Mass suicide in Demmin

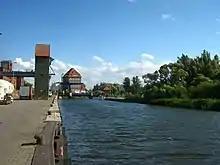
The Peene river in Demmin in 2007

These events, along with the fear of atrocities stirred up by the Nazi propaganda before, caused a mass panic among the population. Many local and refugee families killed themselves together. The suicides were either performed with guns, razor blades, poison, or hanging, while others drowned themselves in the Peene and Tollense rivers. Several mothers killed their children before killing themselves, or walked into one of the rivers with a rock in a backpack and their babies in their arms. Some families died by walking into the rivers, tied together. A local forester shot three young children, then their mothers, then his wife, and then himself, surviving but losing his sight. In another recorded case, a daughter cut the wrists of her parents.